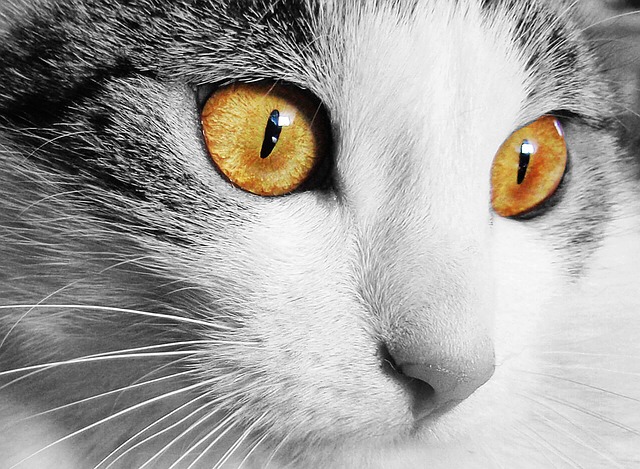
Label: gatto